Ericoid

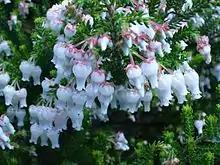
"Erica glomiflora" showing ericoid habit

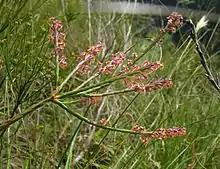
"Struthiola myrsinites" in flower. Note ericoid habit.

The word "ericoid" is used in modern biological terminology for its literal meanings and for extensions. Ericoid could have more than one meaning, but in practice the most common use is in reference to a plant's habit, to describe small, tough (sclerophyllous) leaves like those of heather. Etymologically the word is derived from two Greek roots via Latin adaptations. First, the Ancient Greek name for plants now known in English as "heather" was "ἐρείκη", believed to be Latinised by Pliny as "Erica". Carl Linnaeus, who predominantly wrote in Latin, used "Erica" as the name of the genus which still is known as such.